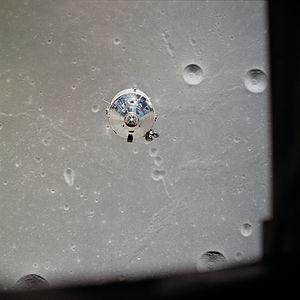
Michael Collins est un militaire, pilote d'essai, astronaute, haut fonctionnaire, cadre et homme d'affaires américain né le 31 octobre 1930 à Rome en Italie.
Space Oddity est une chanson écrite et interprétée par David Bowie. Elle a paru en single en juillet 1969 au Royaume-Uni sur le label Philips Records, puis sur le deuxième album studio du chanteur, David Bowie, au mois de novembre.